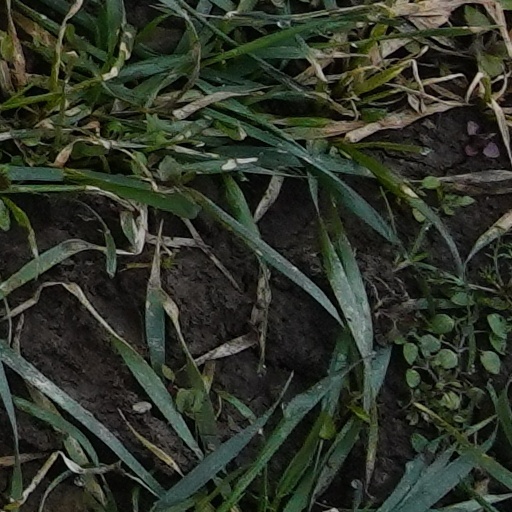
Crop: wheat